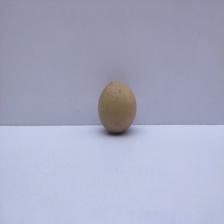
Size: Small